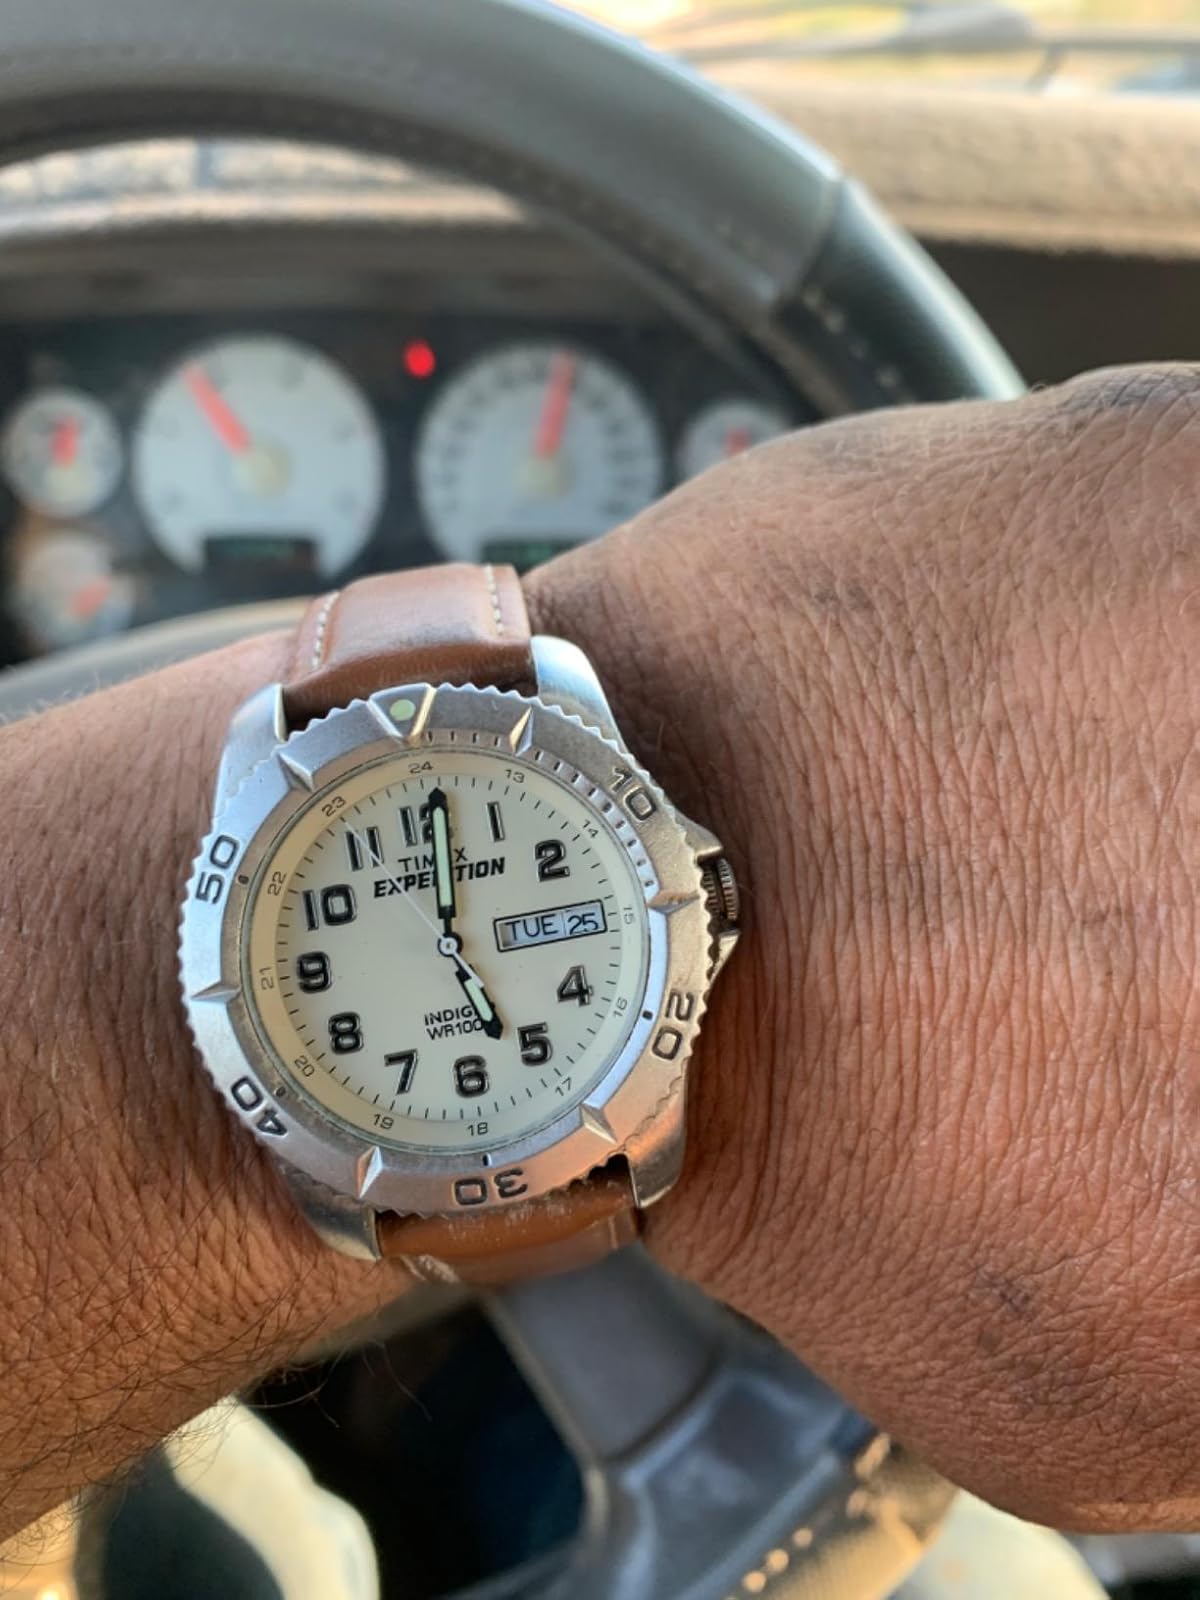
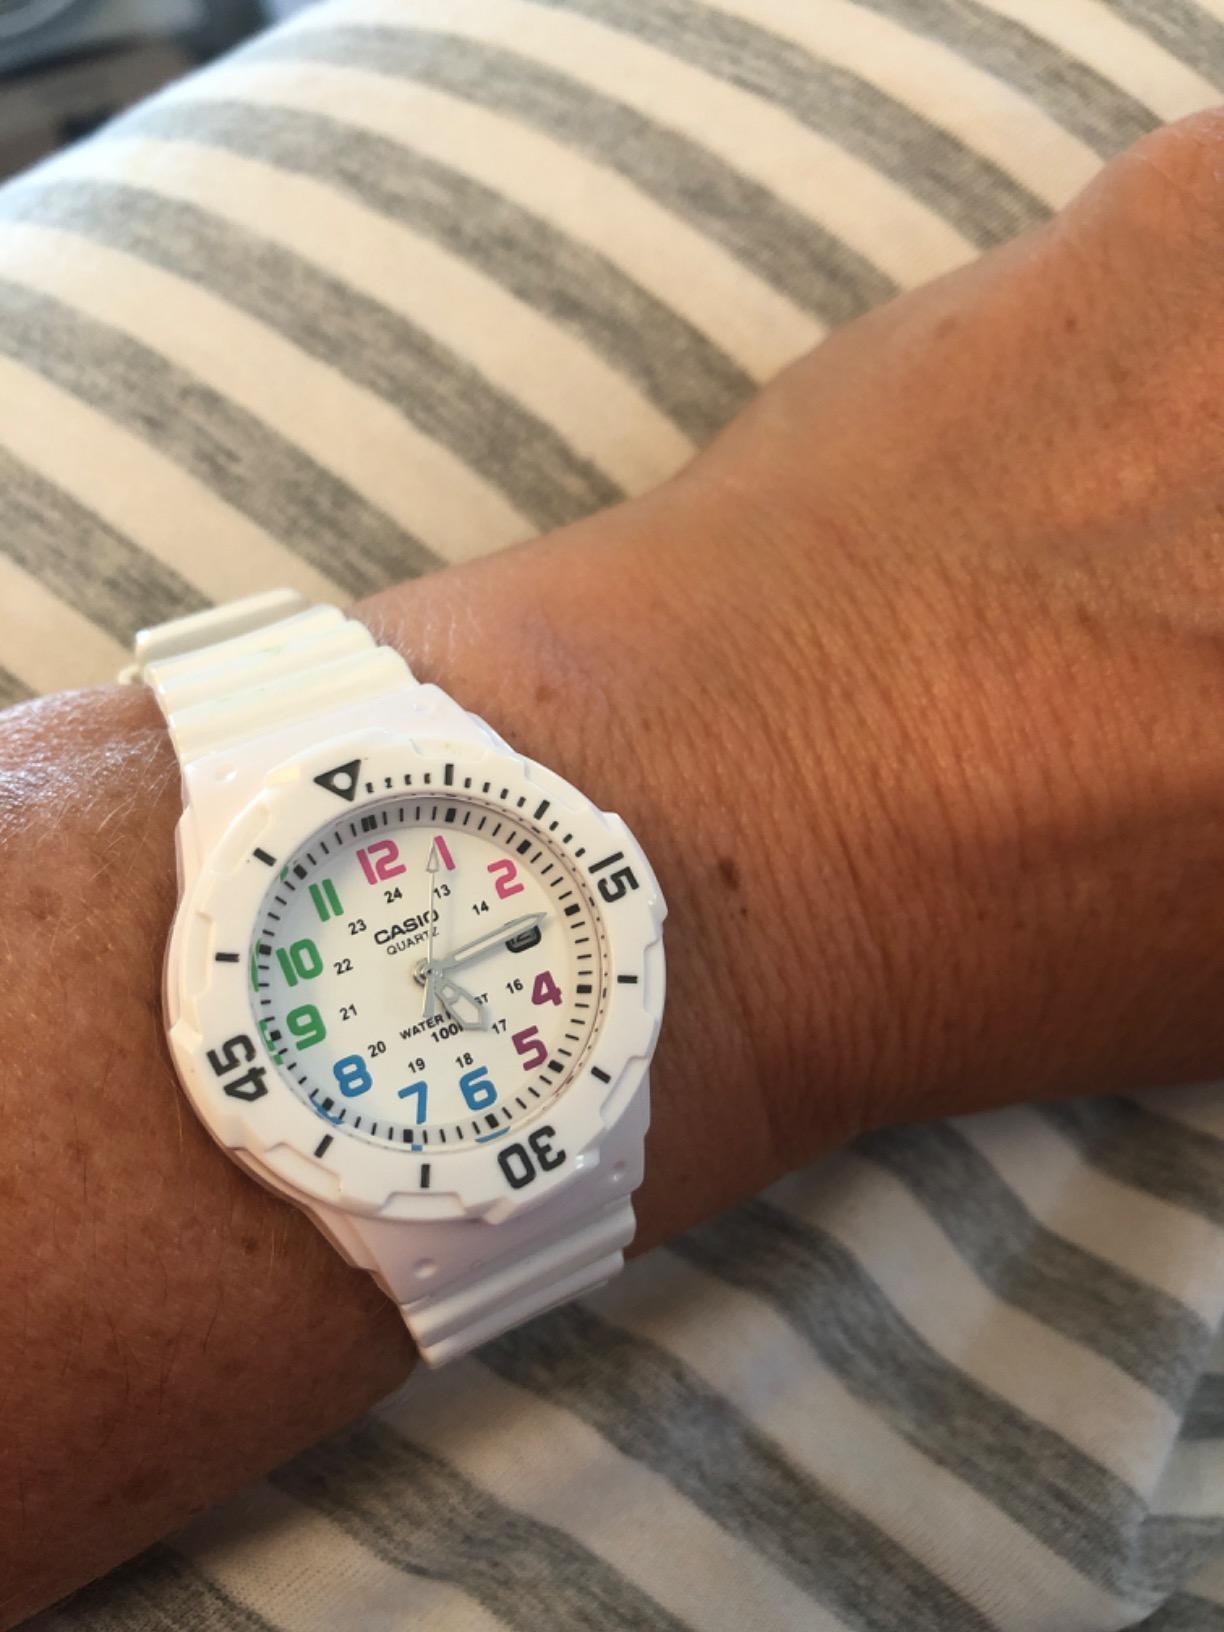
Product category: accessories_watch
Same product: no